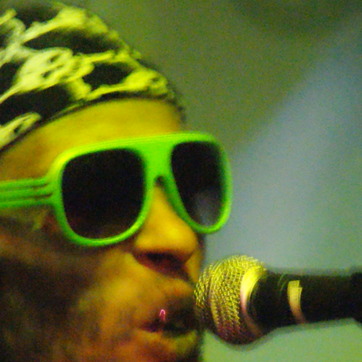
Material: plastic